Question: What is in the picture?
Tambaya: Menene a jikin hoton?
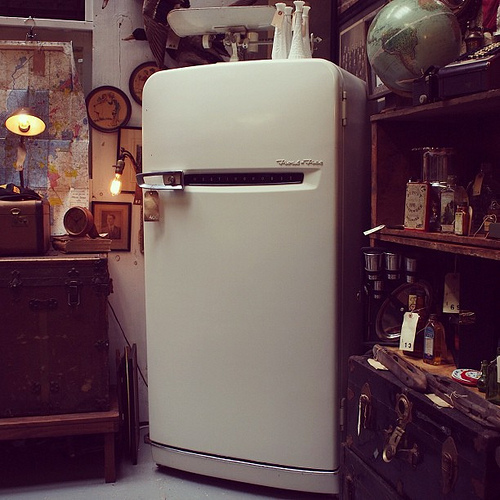
Answer: Fridge.
Amsa: Firji.